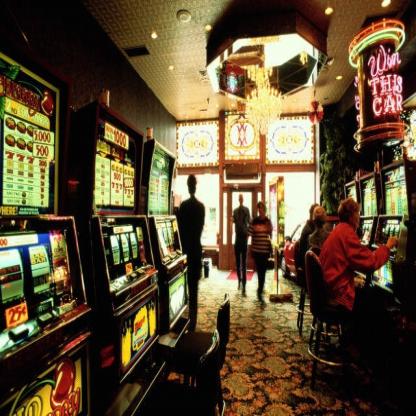
Scene: Indoor